Barbie World

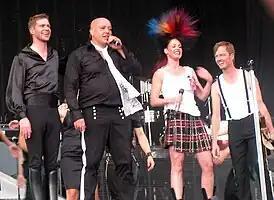
Aqua in 2008

In 1997, Danish-Norwegian band Aqua released "Barbie Girl", a song about two fashion dolls manufactured by Mattel named Barbie and Ken. The song was a massive success, thrusting the band into worldwide fame. Per Stephen Thomas Erlewine, "Barbie Girl" was an "inexplicable pop culture phenomenon", and Bree Player of "Marie Claire Australia" wrote it helped solidify the Barbie doll as a cultural icon. However, Mattel reacted negatively to "Barbie Girl" and sued Aqua's US label, MCA Records, claiming the band violated their trademark and the lyrics' sexually suggestive nature stained the company's reputation as a child-friendly brand.